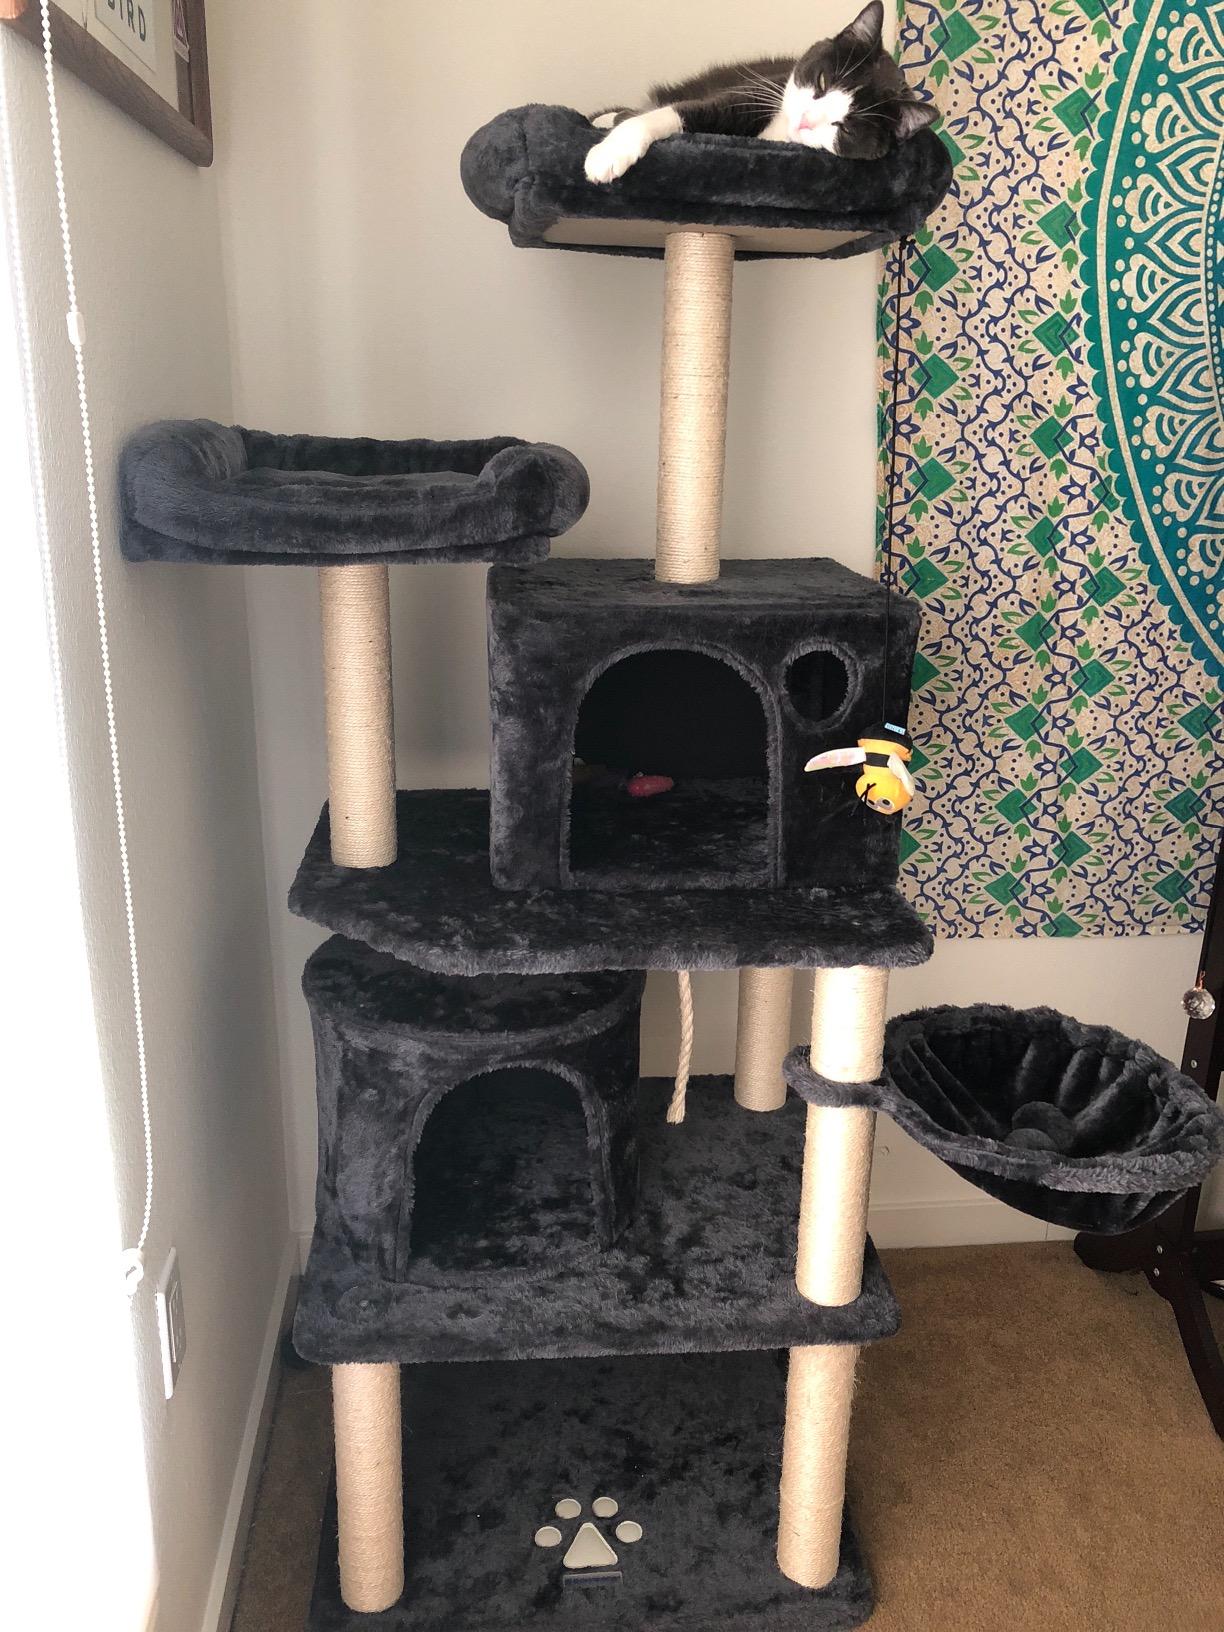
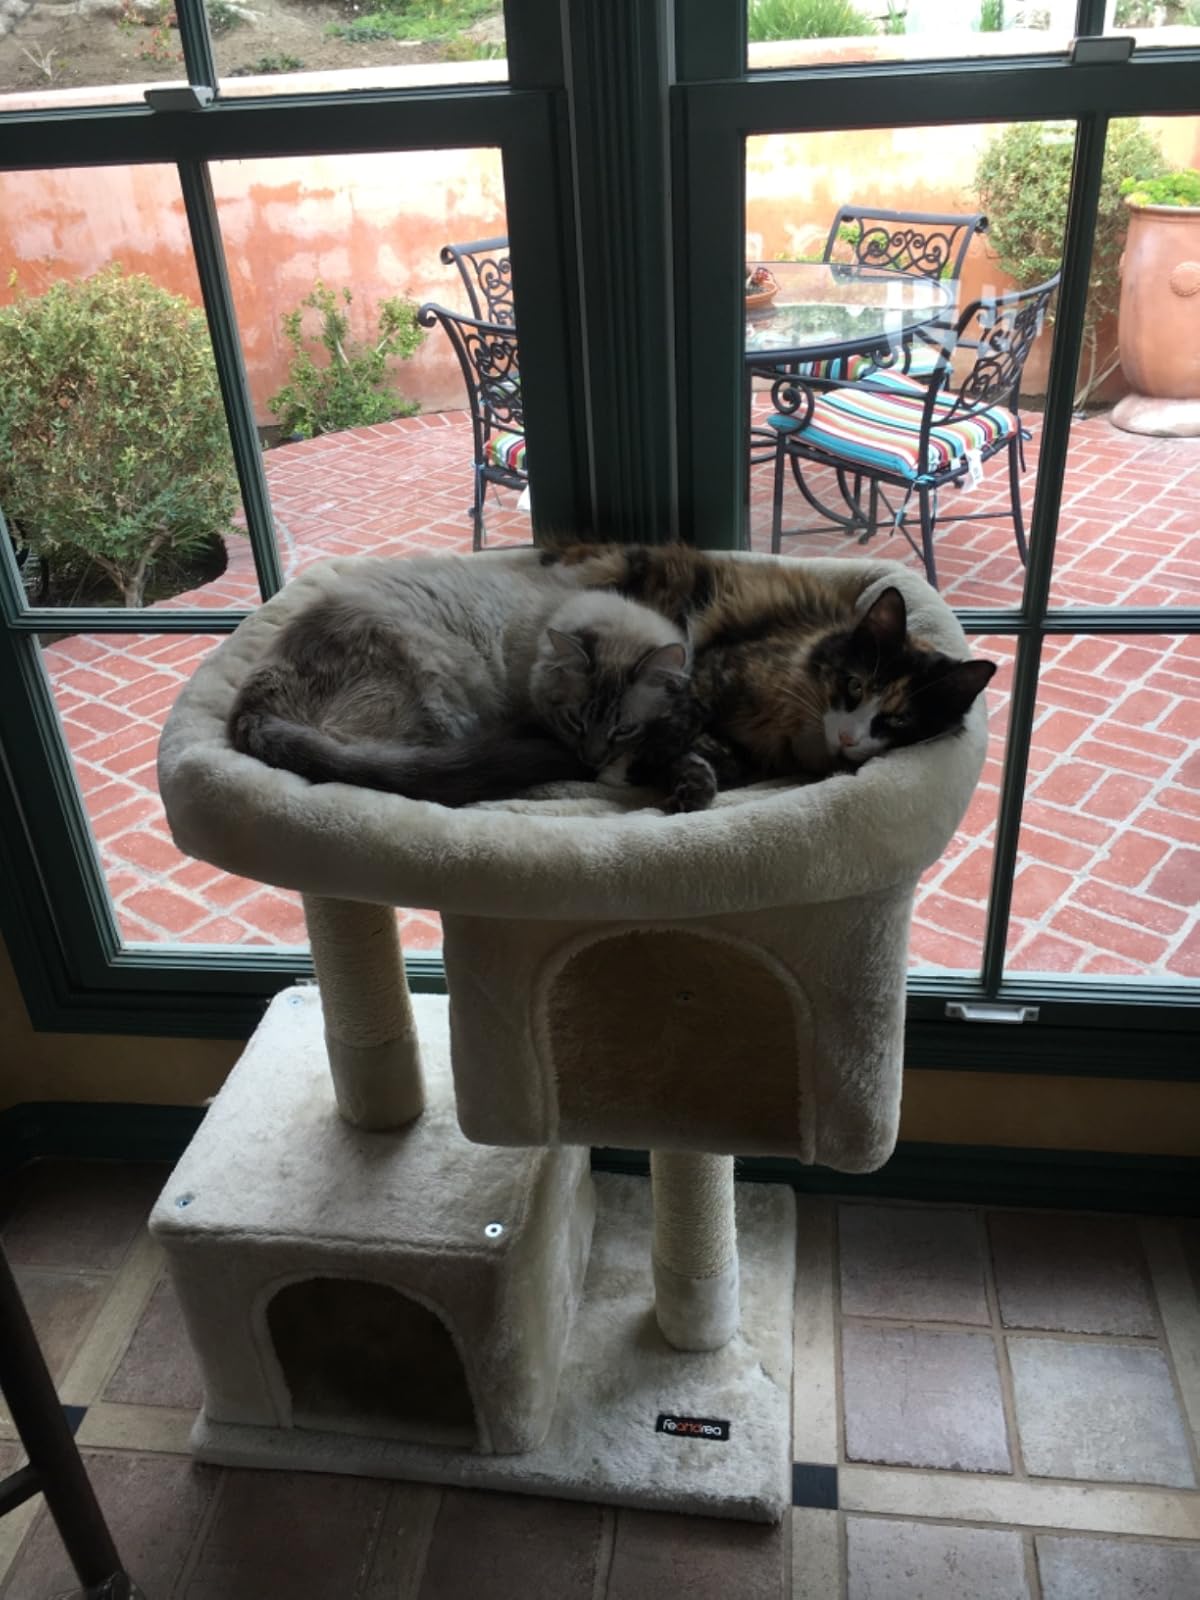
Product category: items_cat tree
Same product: no